June Preston

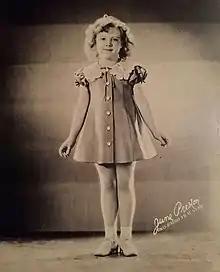
Preston publicity photo

June Preston (December 29, 1928 – May 11, 2022) was an American child actress in the 1930s and early 1940s, who began her film career at RKO Pictures, with a minor role as Mrs. Blewett's daughter in the 1934 film "Anne of Green Gables".